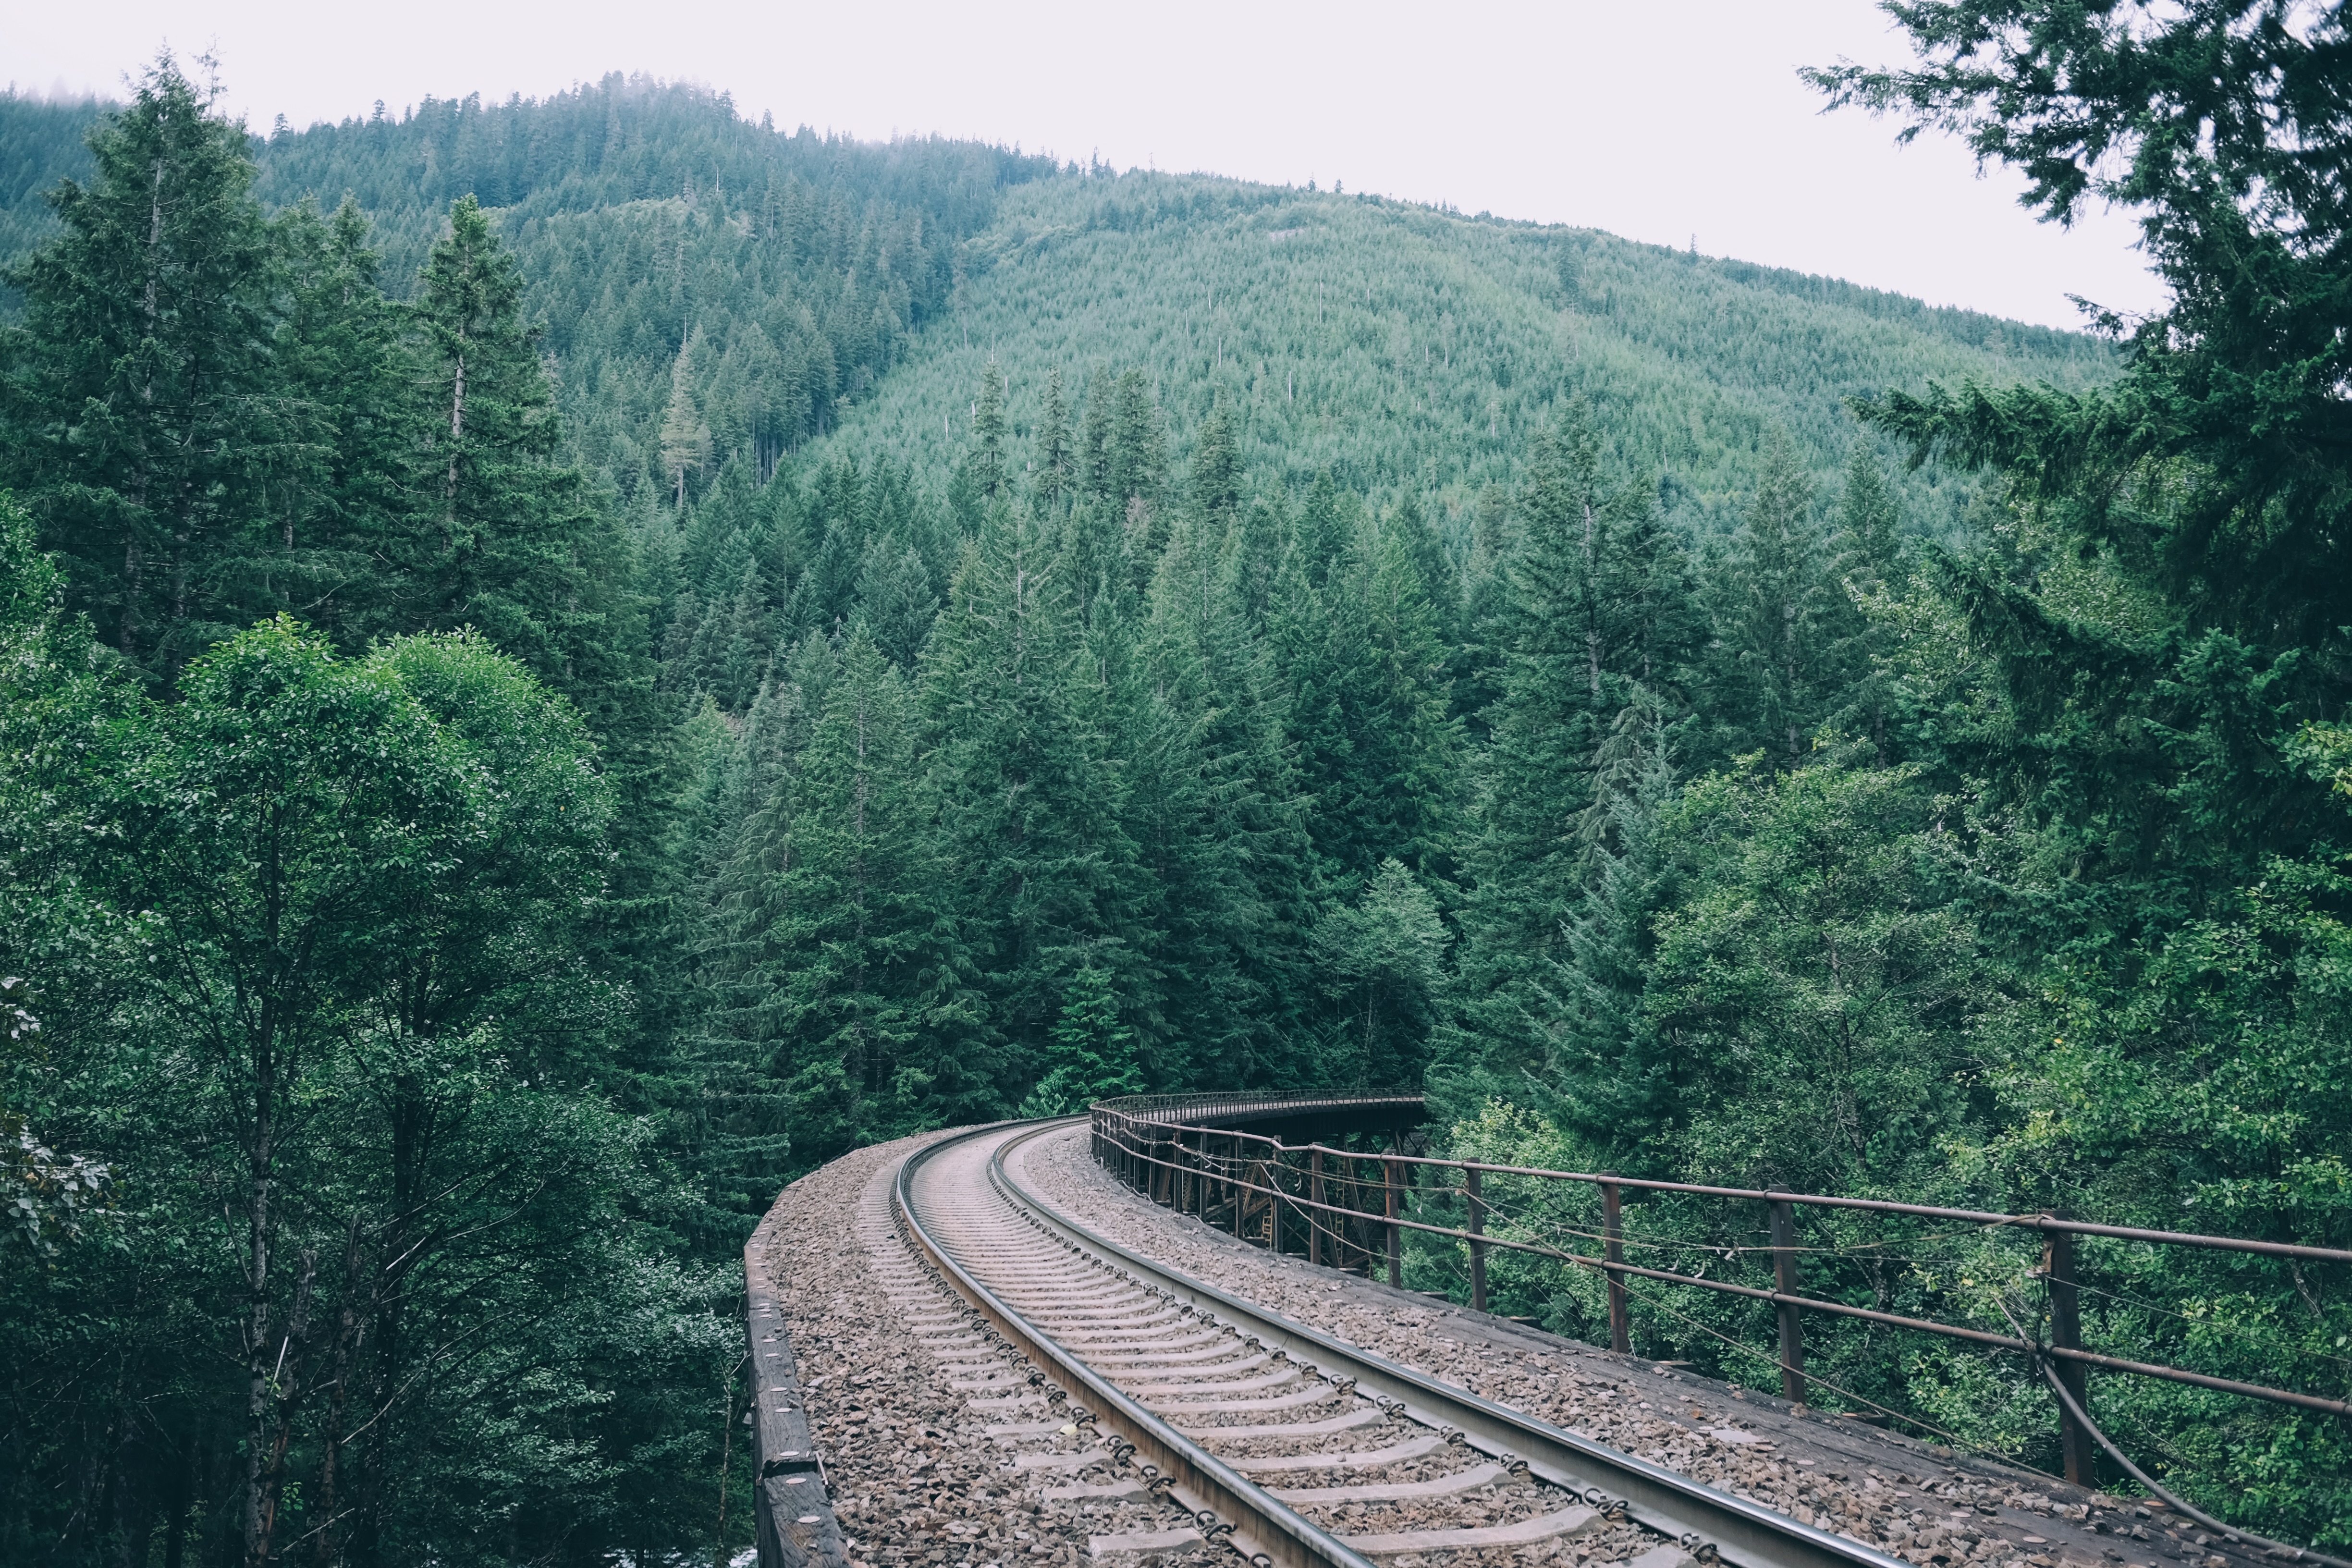
tree, forest, mountain, track, railway, train track, transport, vehicle, rail transport, mountain pass, rolling stock